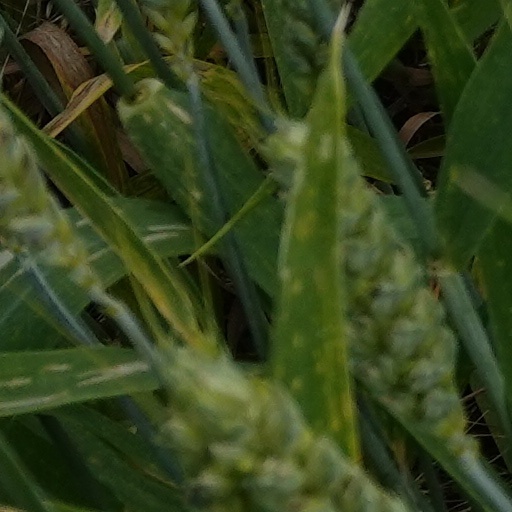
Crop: wheat